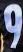
Number: 9